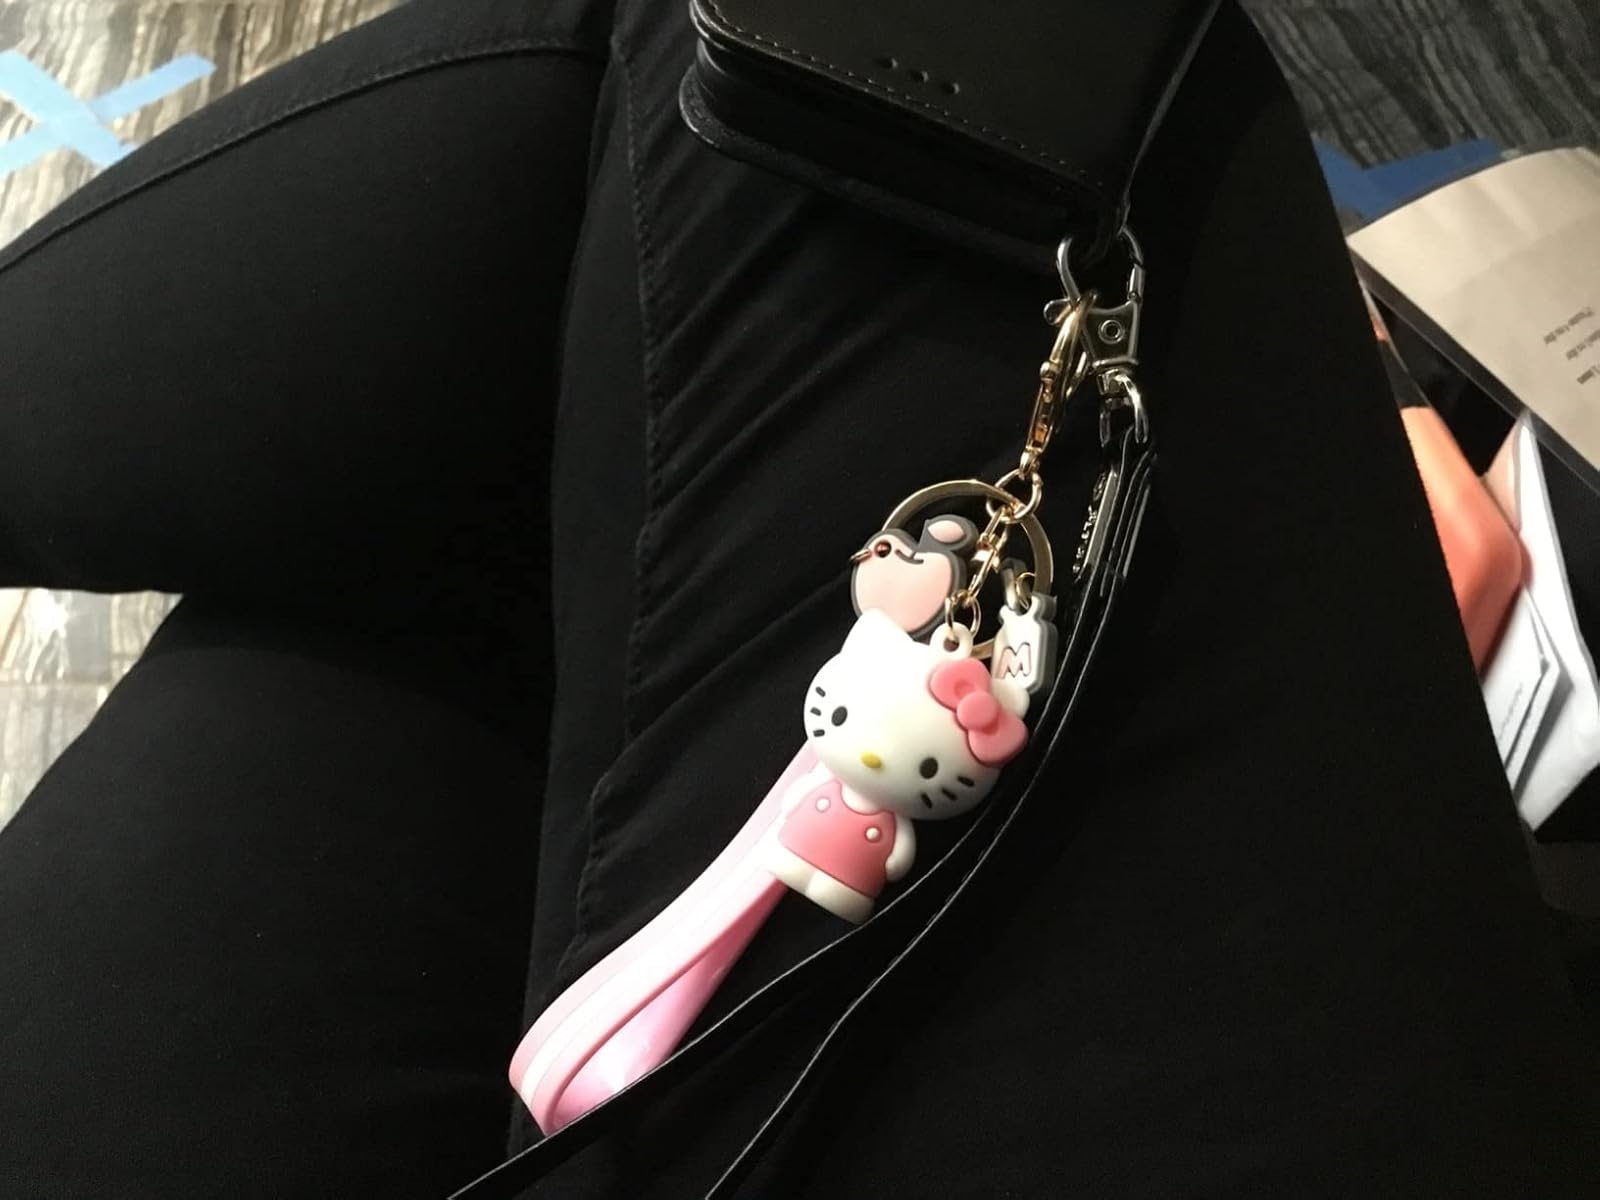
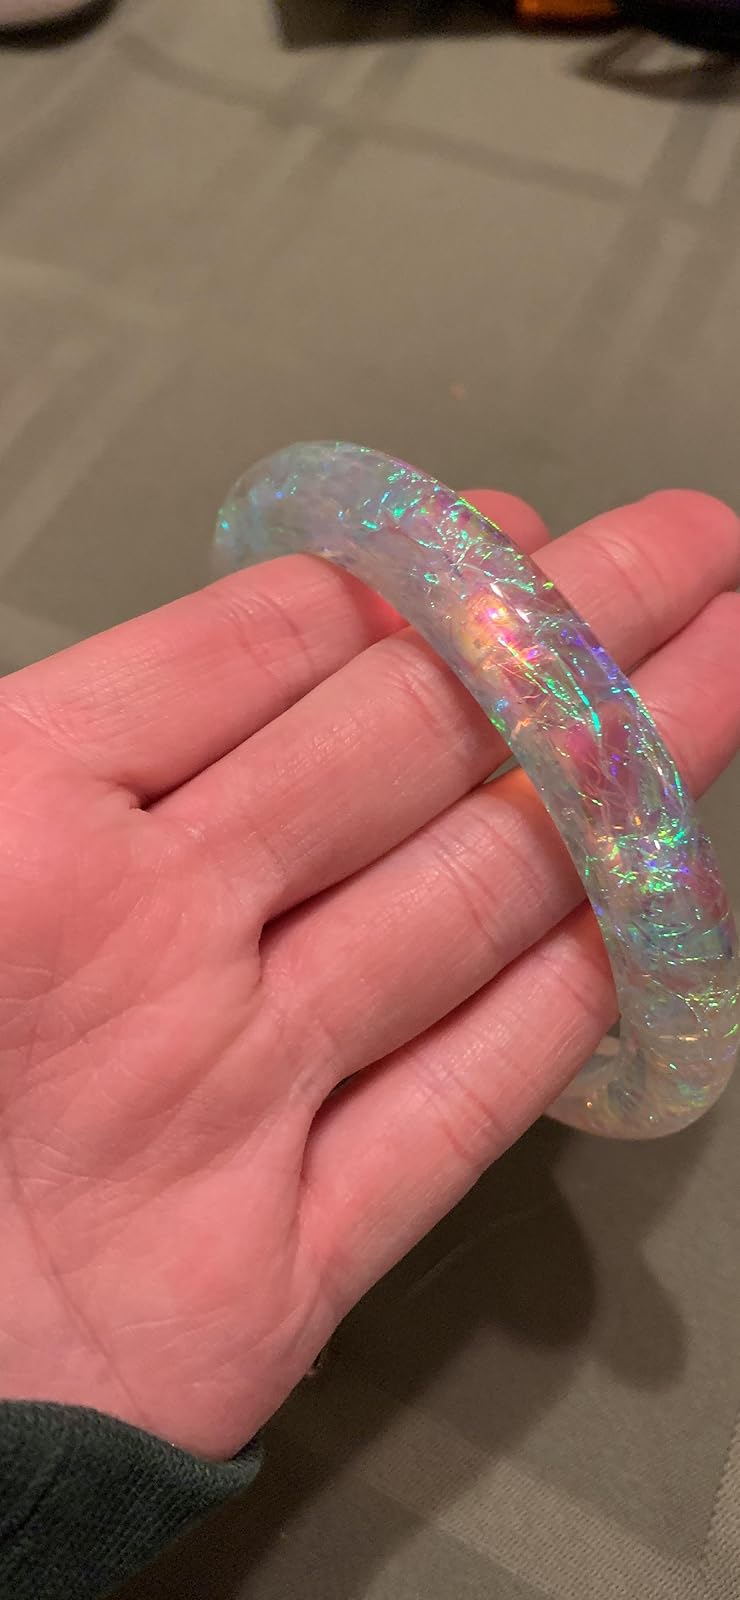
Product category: accessories_keychain
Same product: no